2017–2018 Spanish constitutional crisis

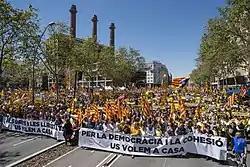
Protest march in Barcelona in support of Carles Puigdemont on 15 April 2018

The 21 December regional election called by Rajoy resulted in pro-independence parties retaining a reduced majority with 70 seats overall, with Puigdemont's coalition, Together for Catalonia, performing above expectations. With 36 seats, the main anti-independence party, Citizens, emerged as the largest in the Parliament, whereas Rajoy's People's Party was severely mauled after being reduced to 4.2% of the share and 4 out of 135 seats.